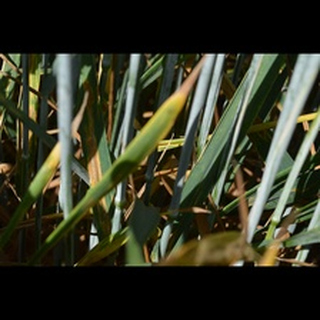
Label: wheat_septoria